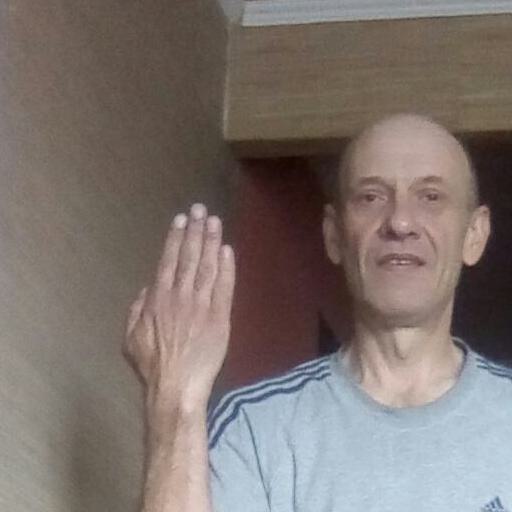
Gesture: stop_inverted